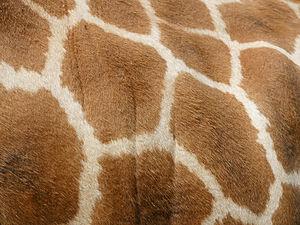
La girafe de Rothschild est une sous-espèce de la girafe du Nord. Il ne reste que 650 individus sauvages.